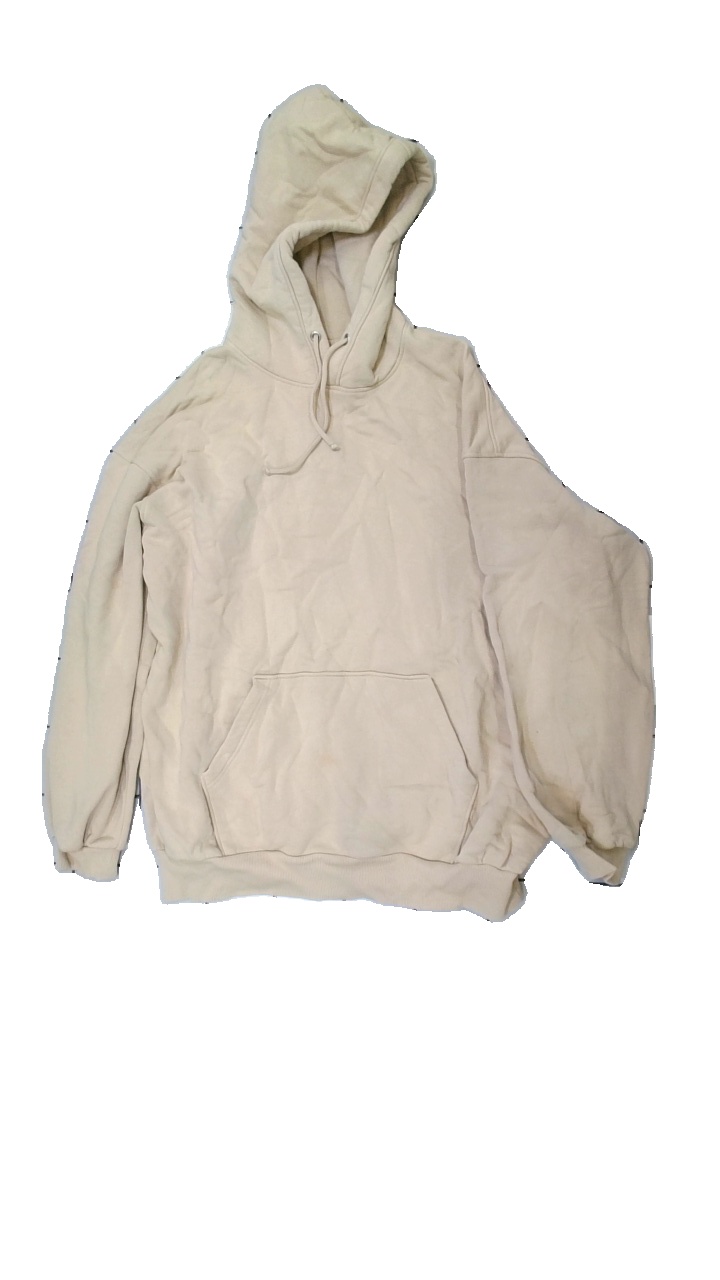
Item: Hoodie (Unisex)
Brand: Missing
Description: hoddie
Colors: Beige
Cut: V-collar
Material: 83% bomull 17% polyester
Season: All
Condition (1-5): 5
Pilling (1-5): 4
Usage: Reuse
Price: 50-100